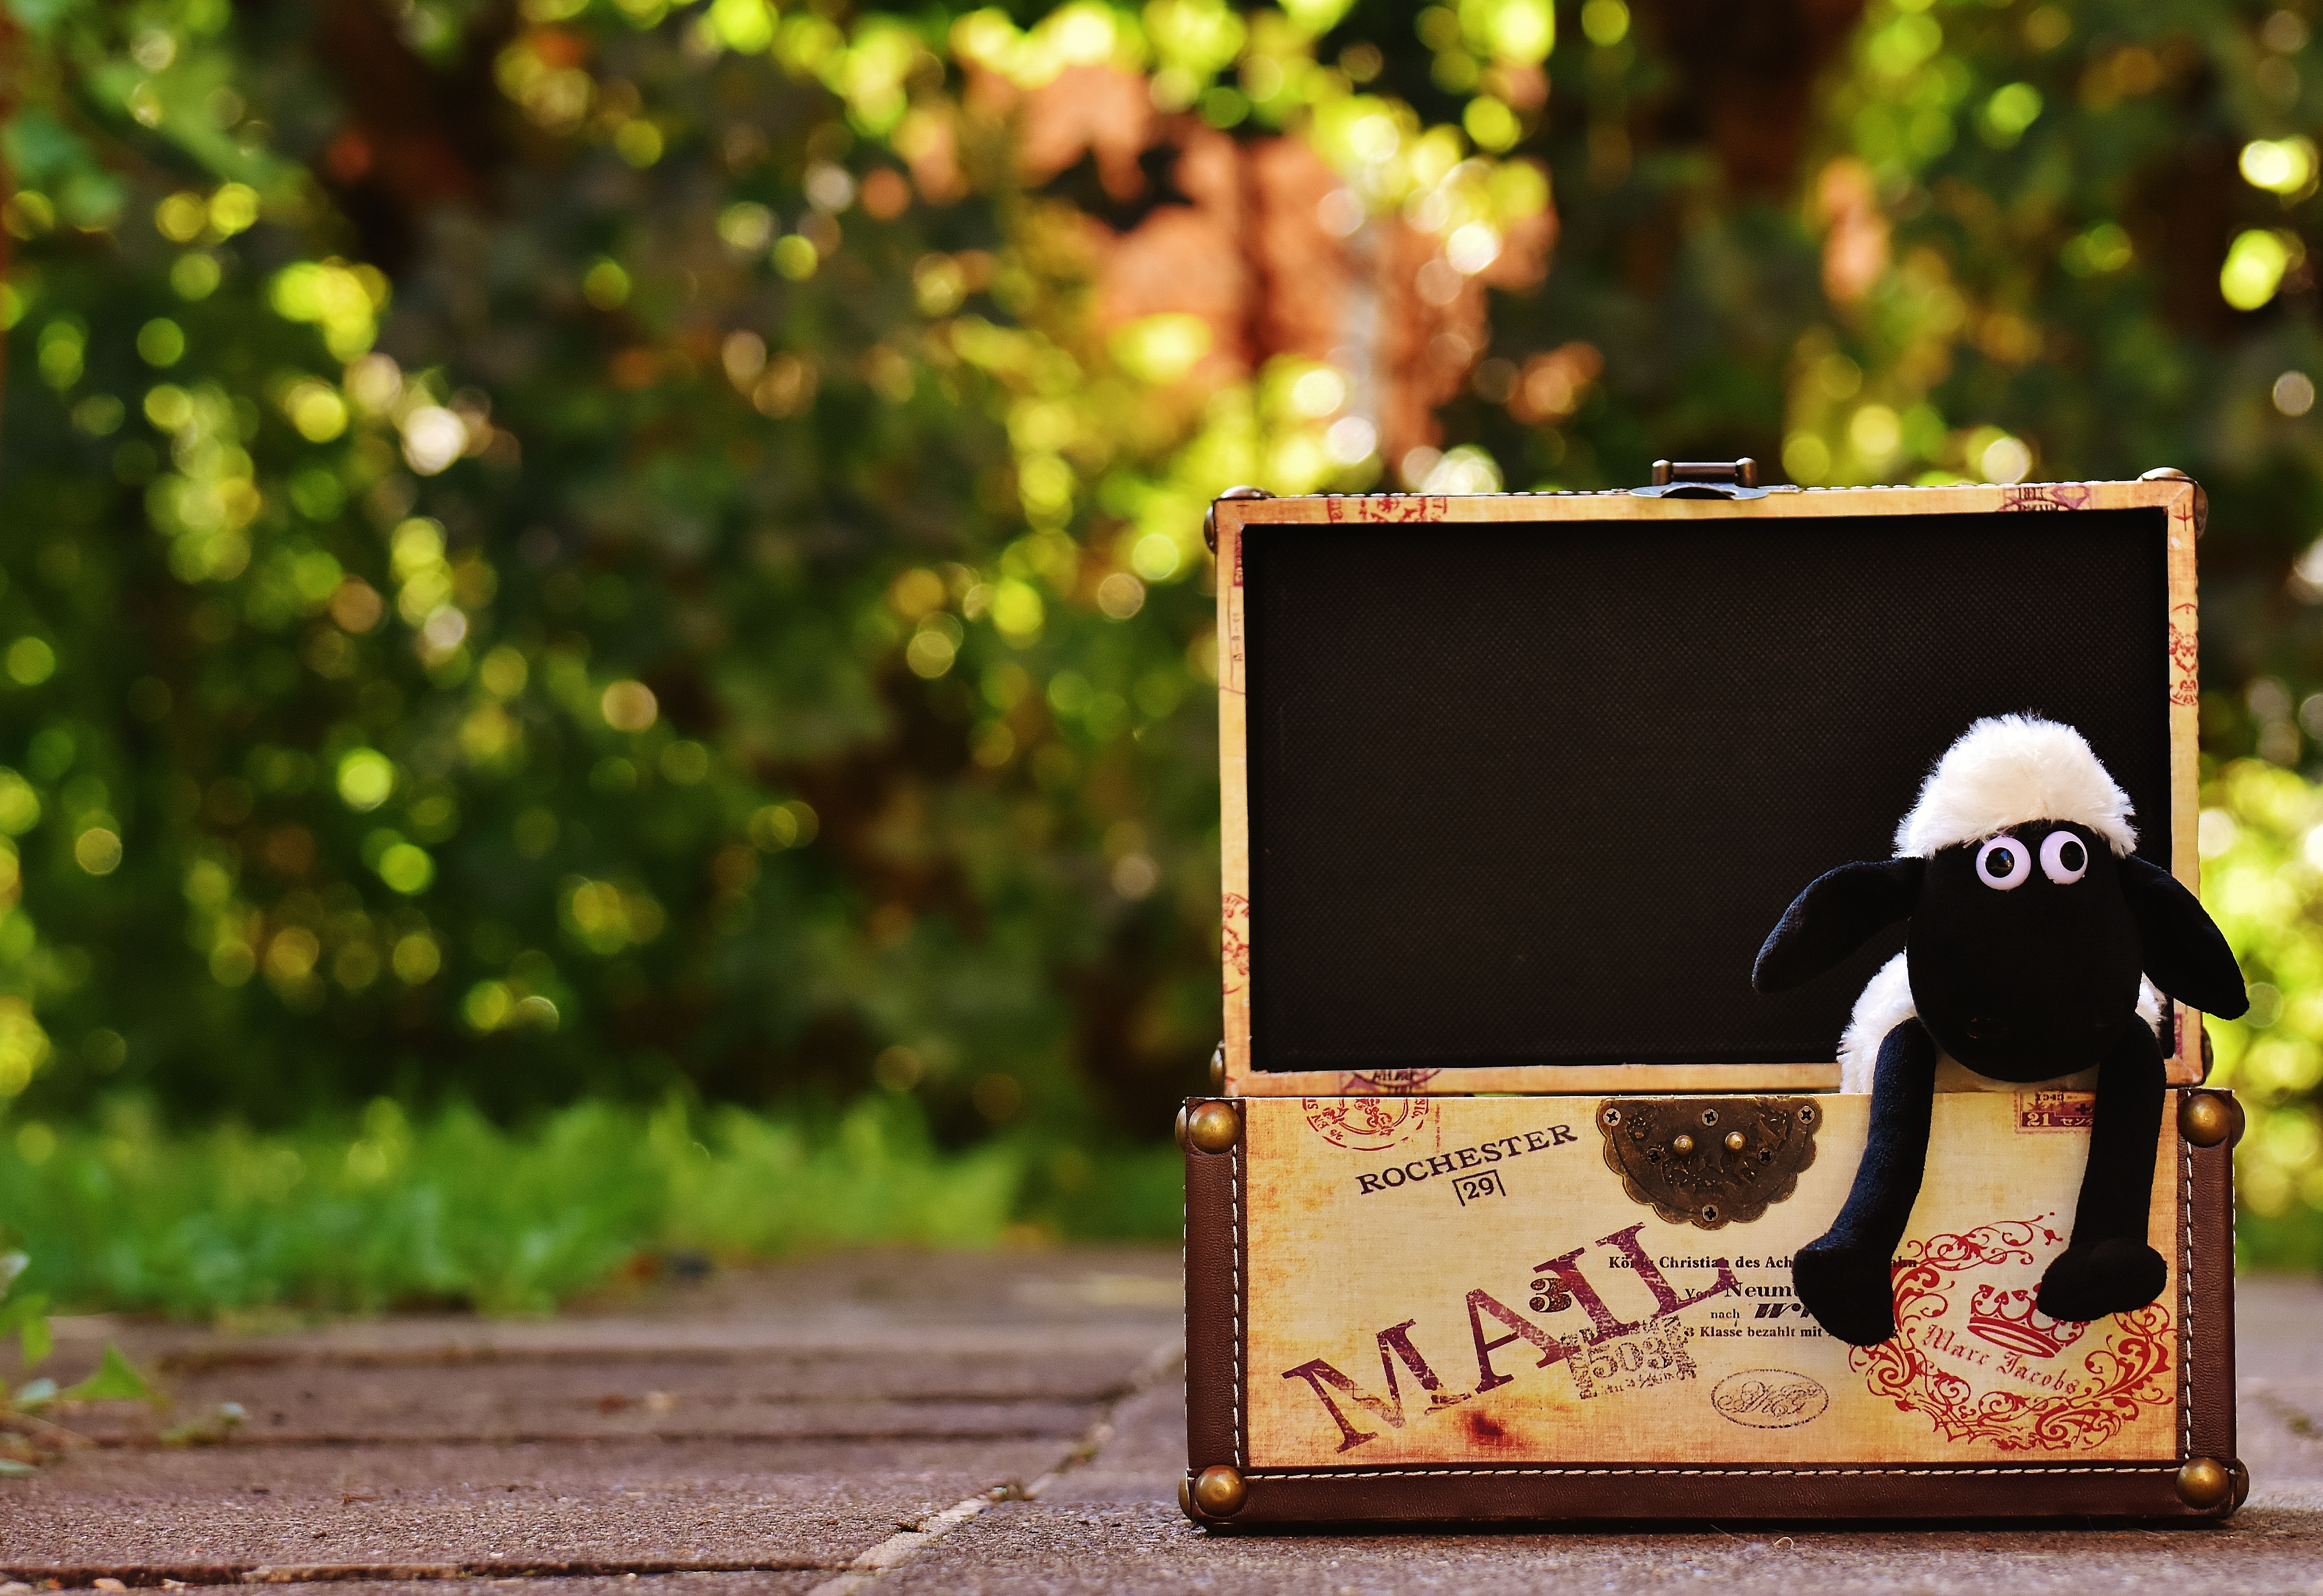
sweet, leaf, flower, animal, cute, spring, green, sheep, autumn, box, yellow, season, fig, chest, fun, photograph, toys, funny, picture frame, stuffed animal, soft toy